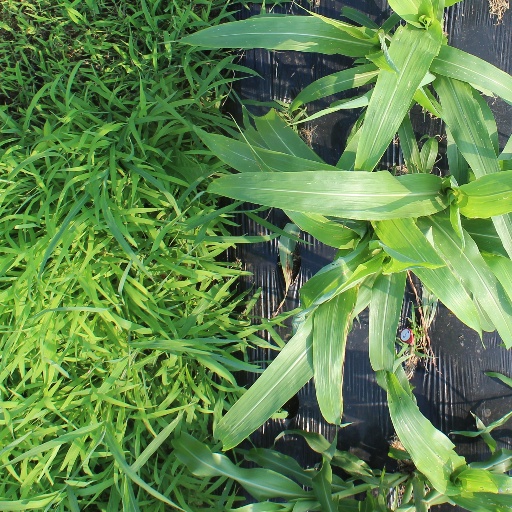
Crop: sorghum